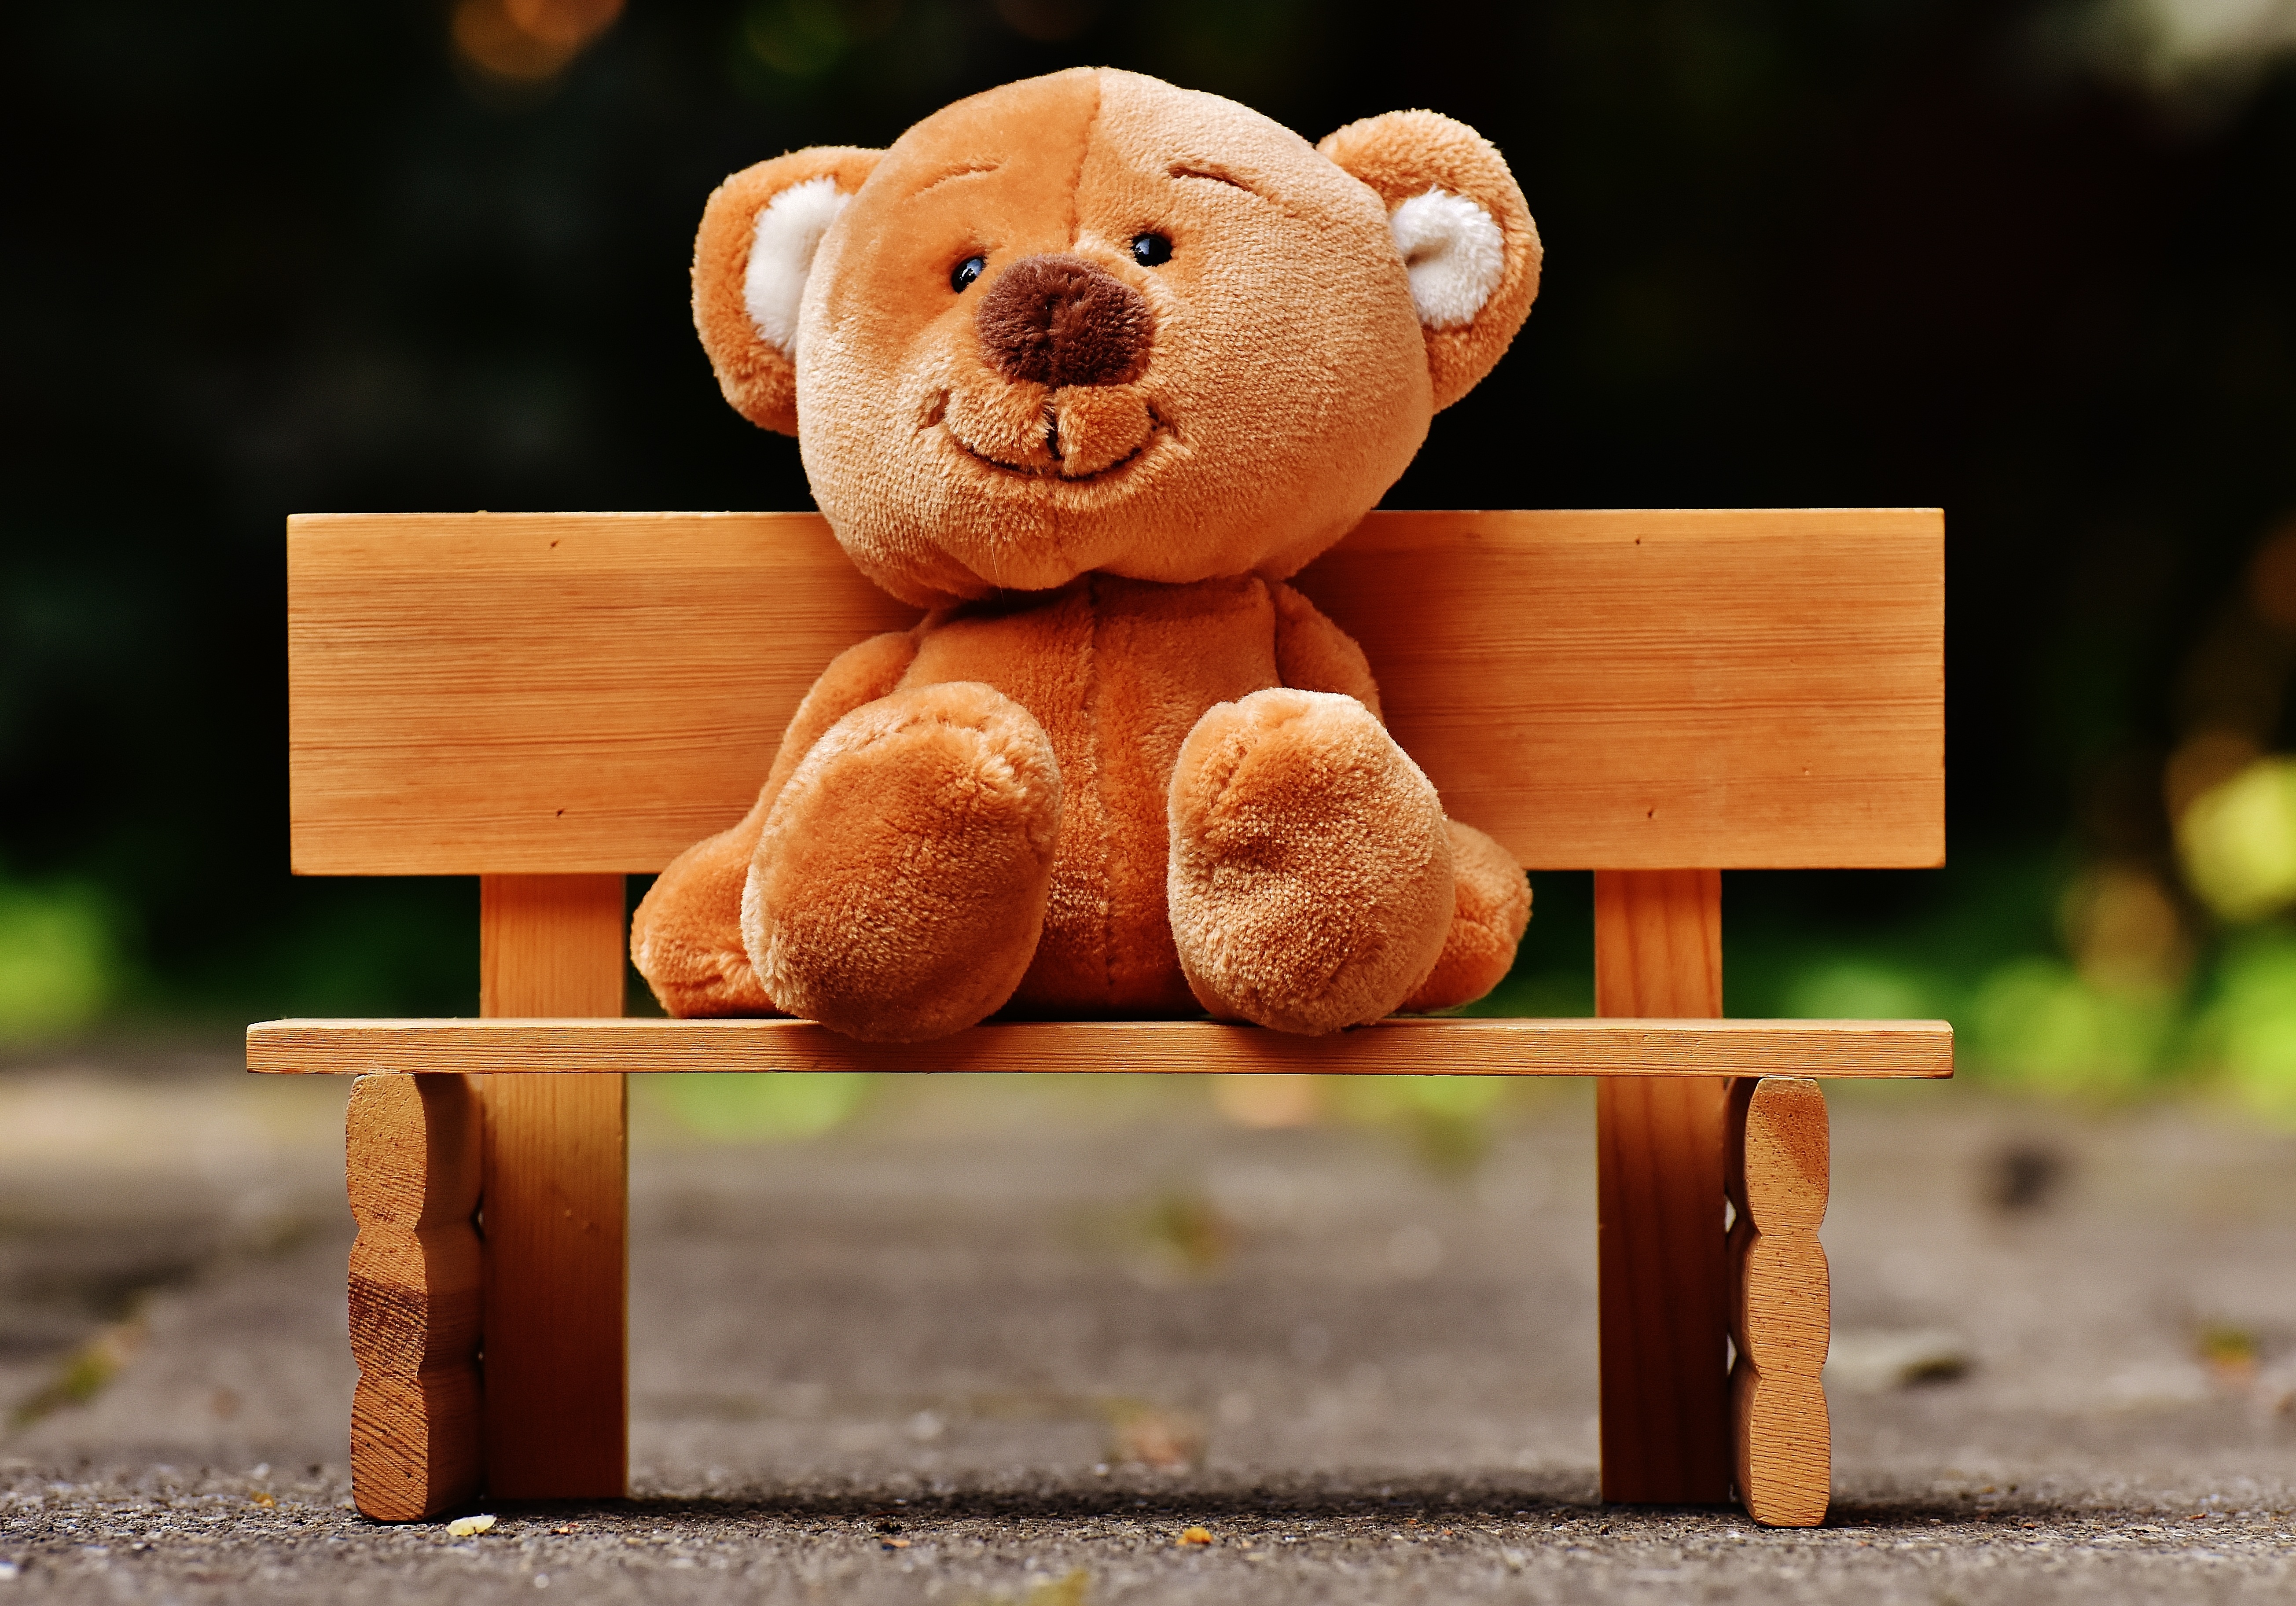
wood, bench, cute, bear, child, rest, toy, sit, teddy bear, wooden bench, bank, fun, bears, funny, plush, teddy, children toys, soft toy, soft toys, furry teddy bear